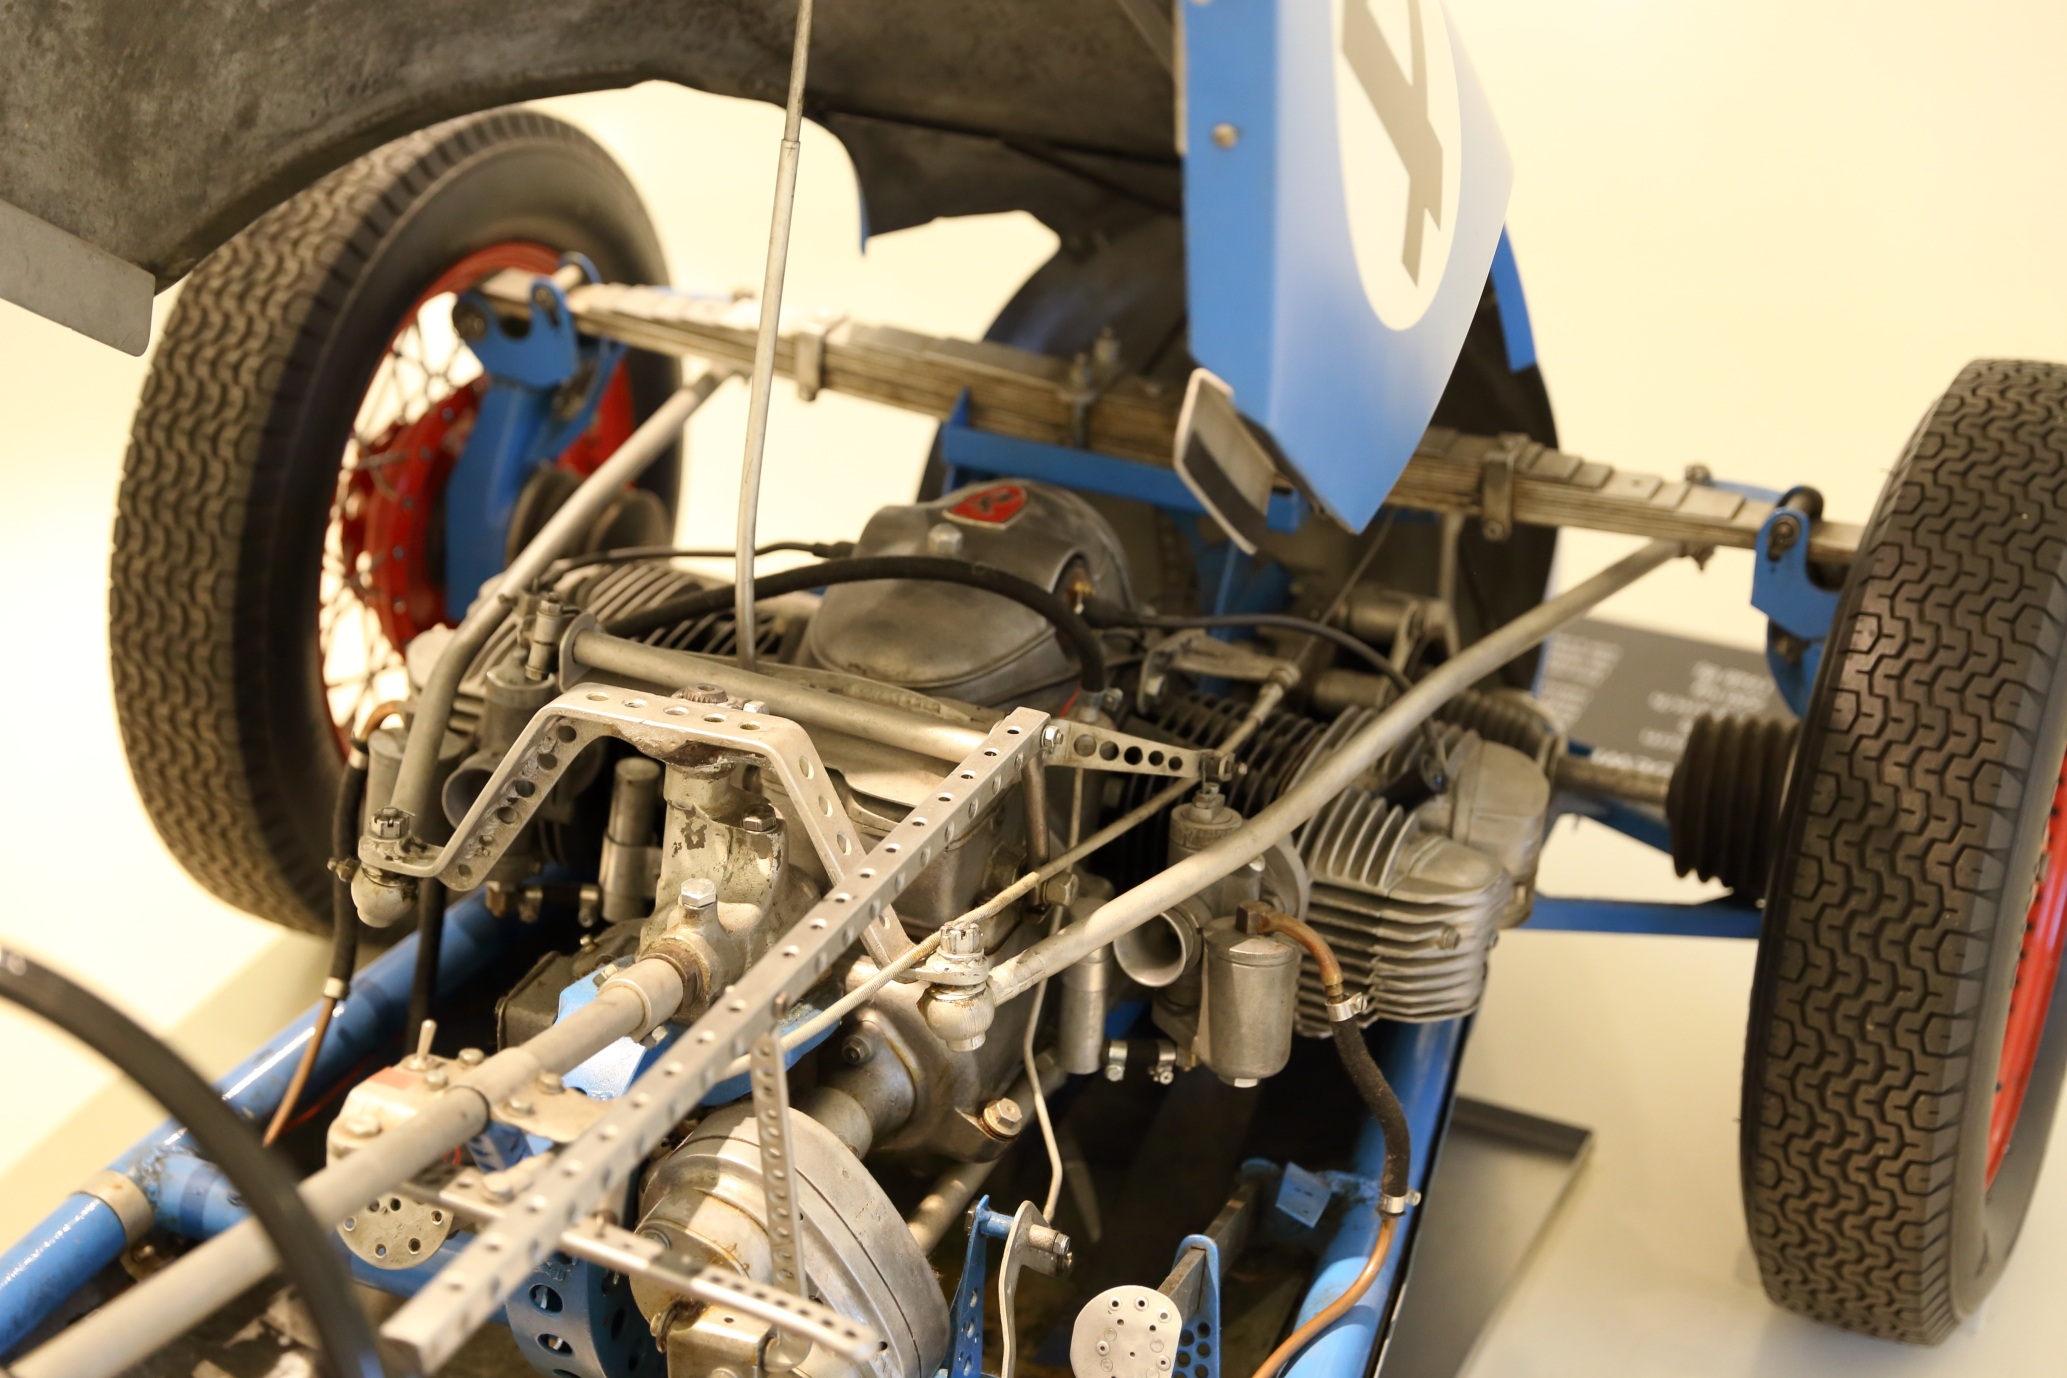
car, wheel, automobile, vehicle, museum, race car, supercar, racing, motor, hamburg, chassis, car museum, prototypes, automobile make, open wheel car